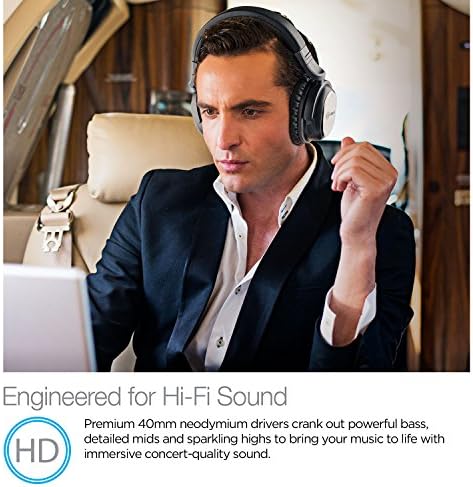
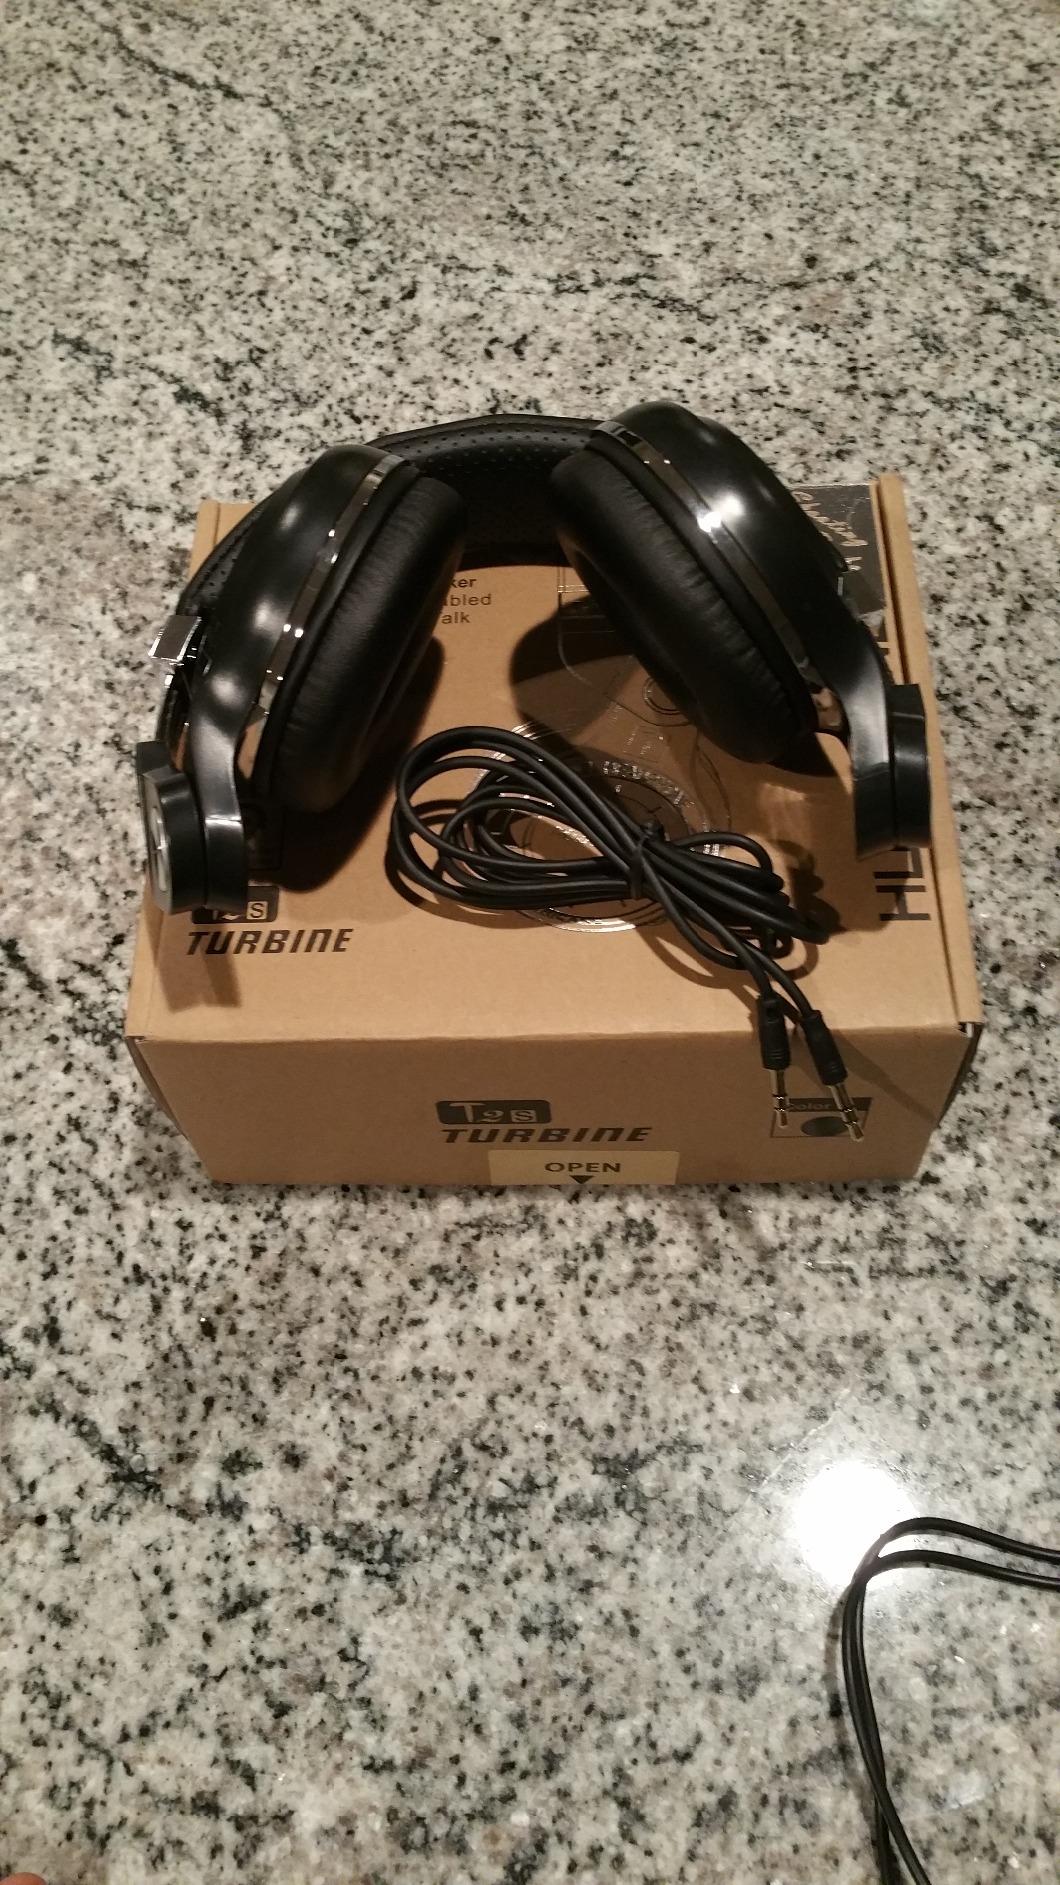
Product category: headphones
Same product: no